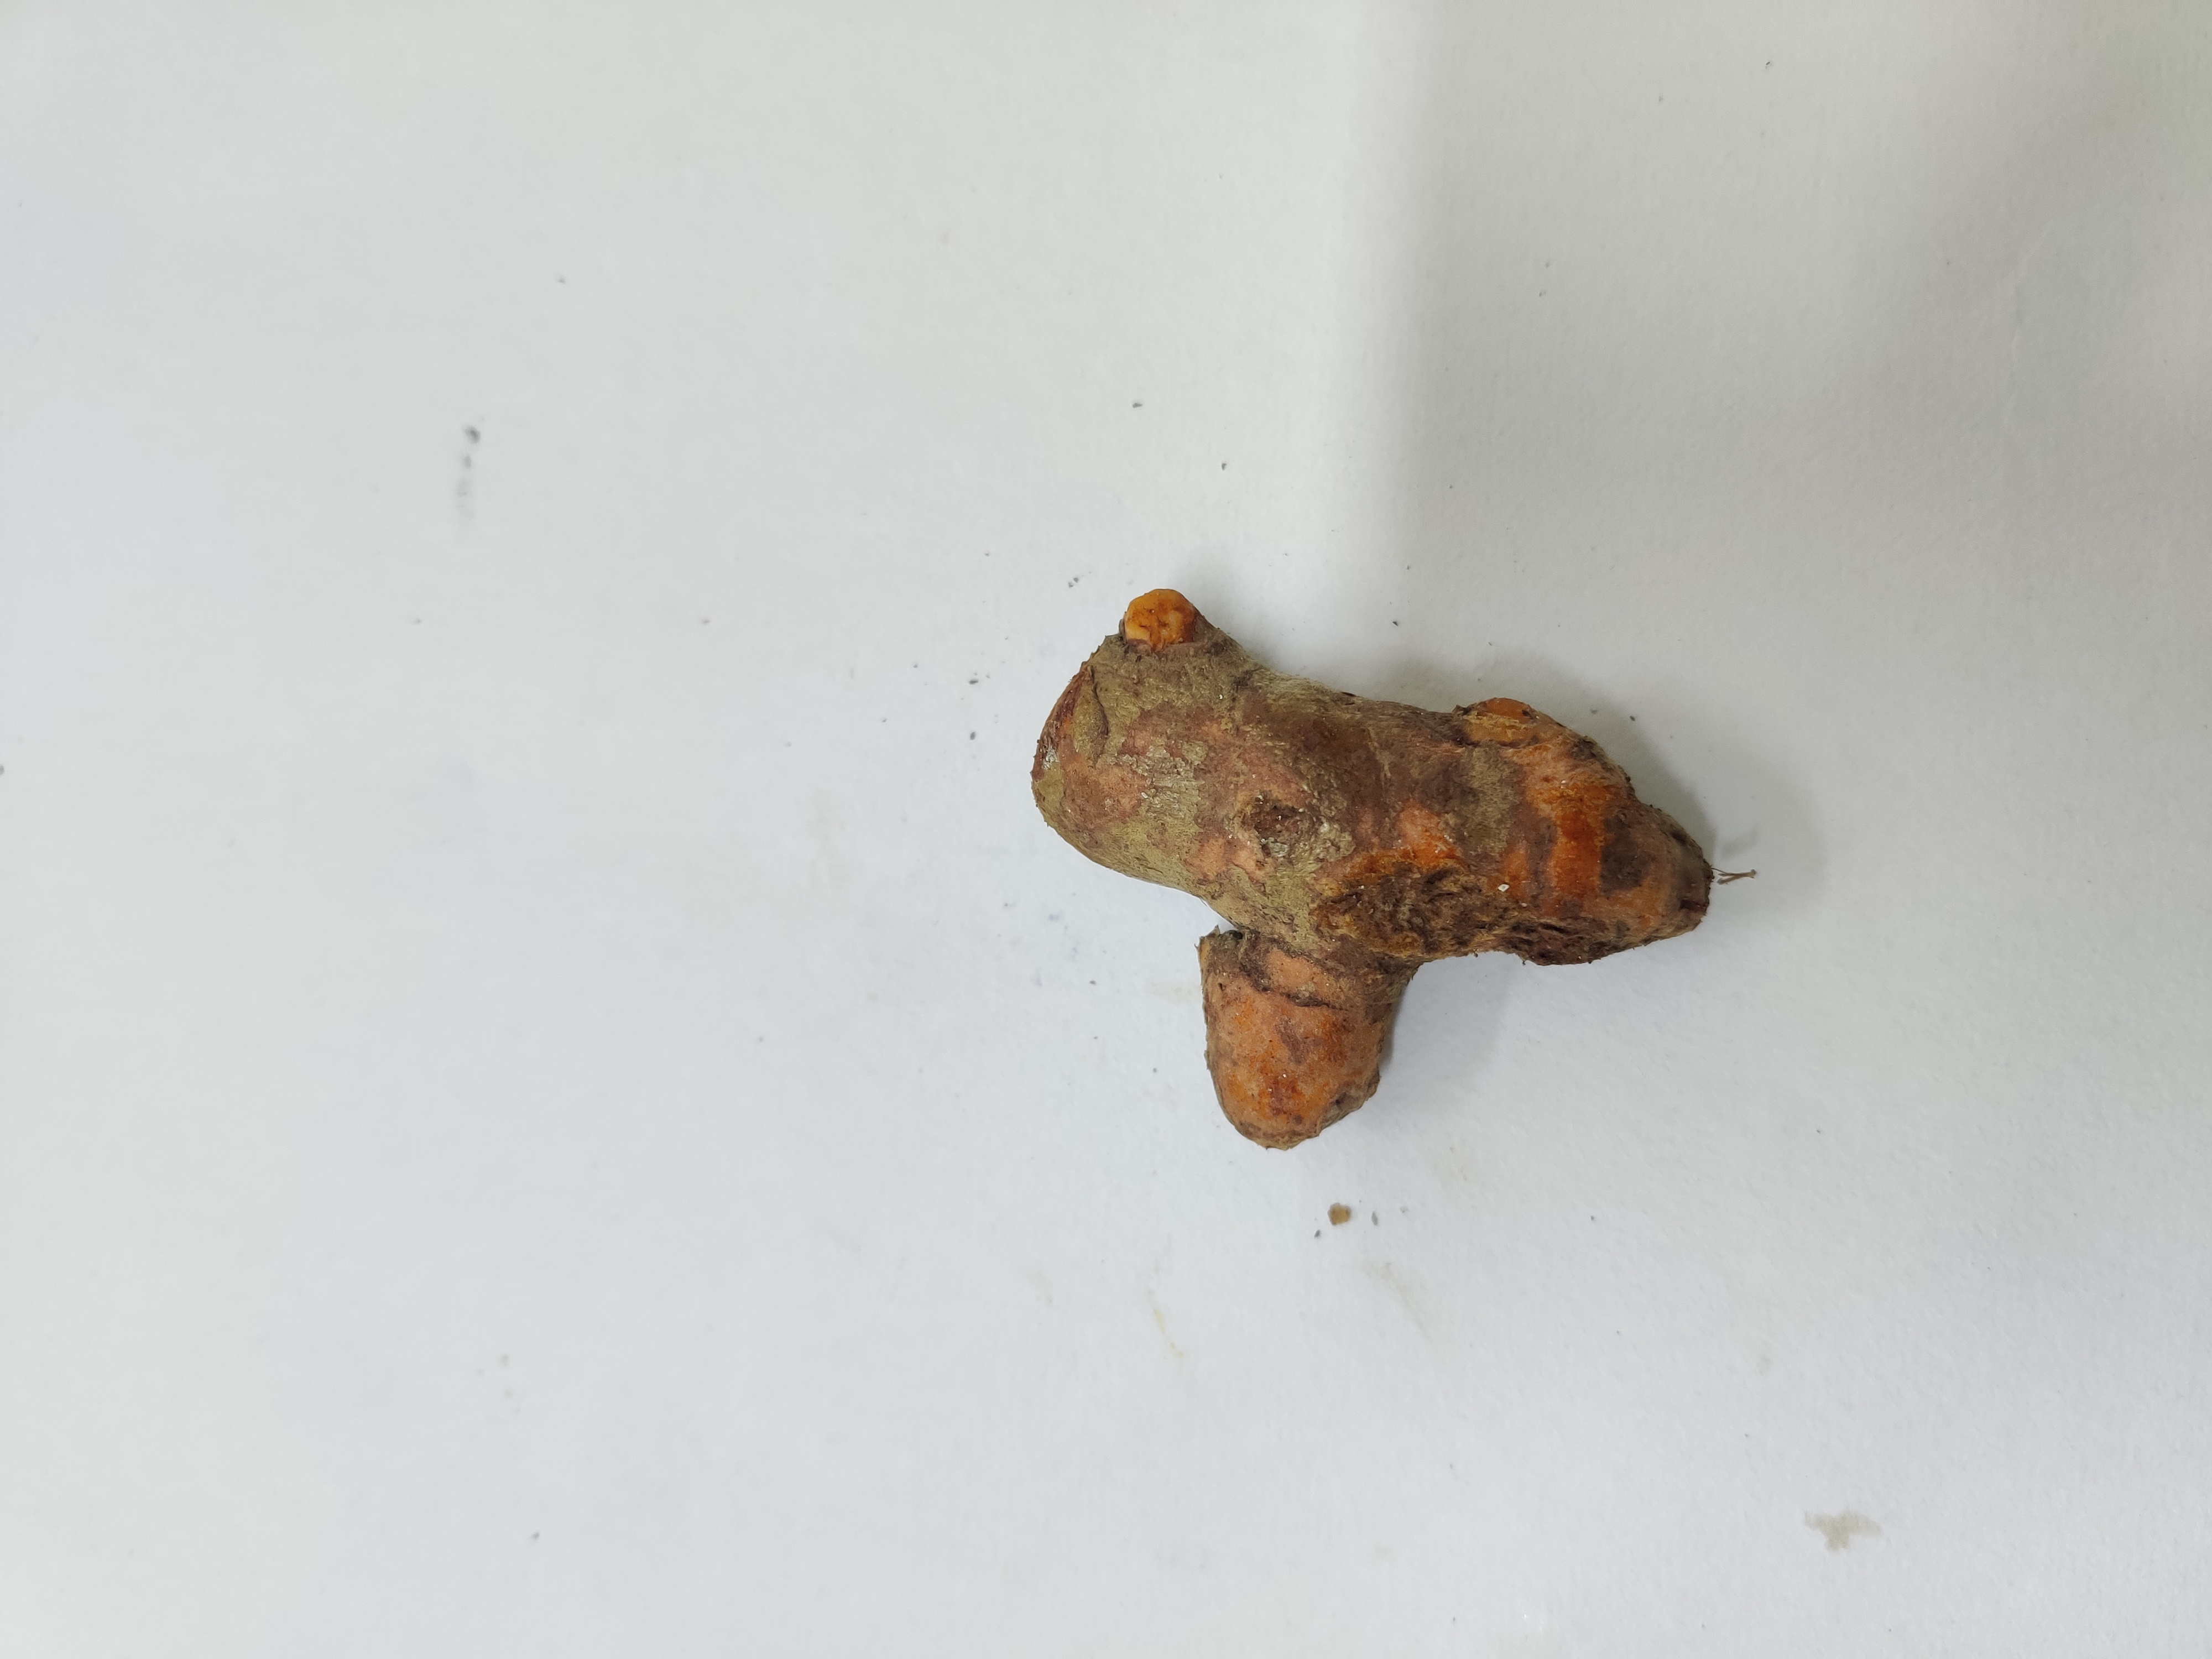
Crop: Turmeric
Condition: Damaged